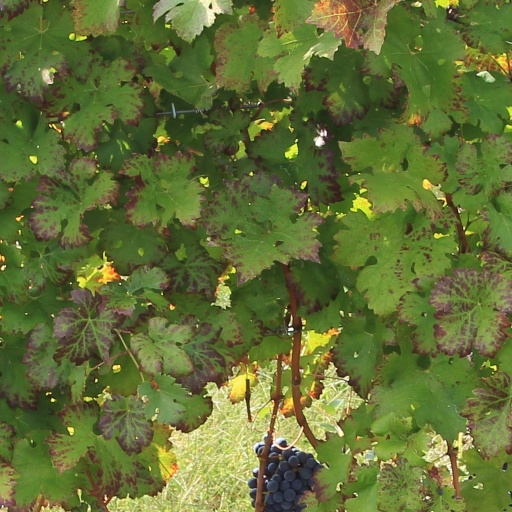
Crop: grape